Augsburg textile and industry museum

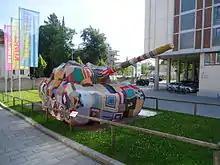
A tank covered in wool at tim

The mill was restored by Klaus Kada from Graz in Austria. It opened as a museum in 2010. Former textile workers had realised that the industry was disappearing and formed an association to rescue redundant equipment the museum displays this collection. It covers the complete production cycle: from raw materials to designer fashions.